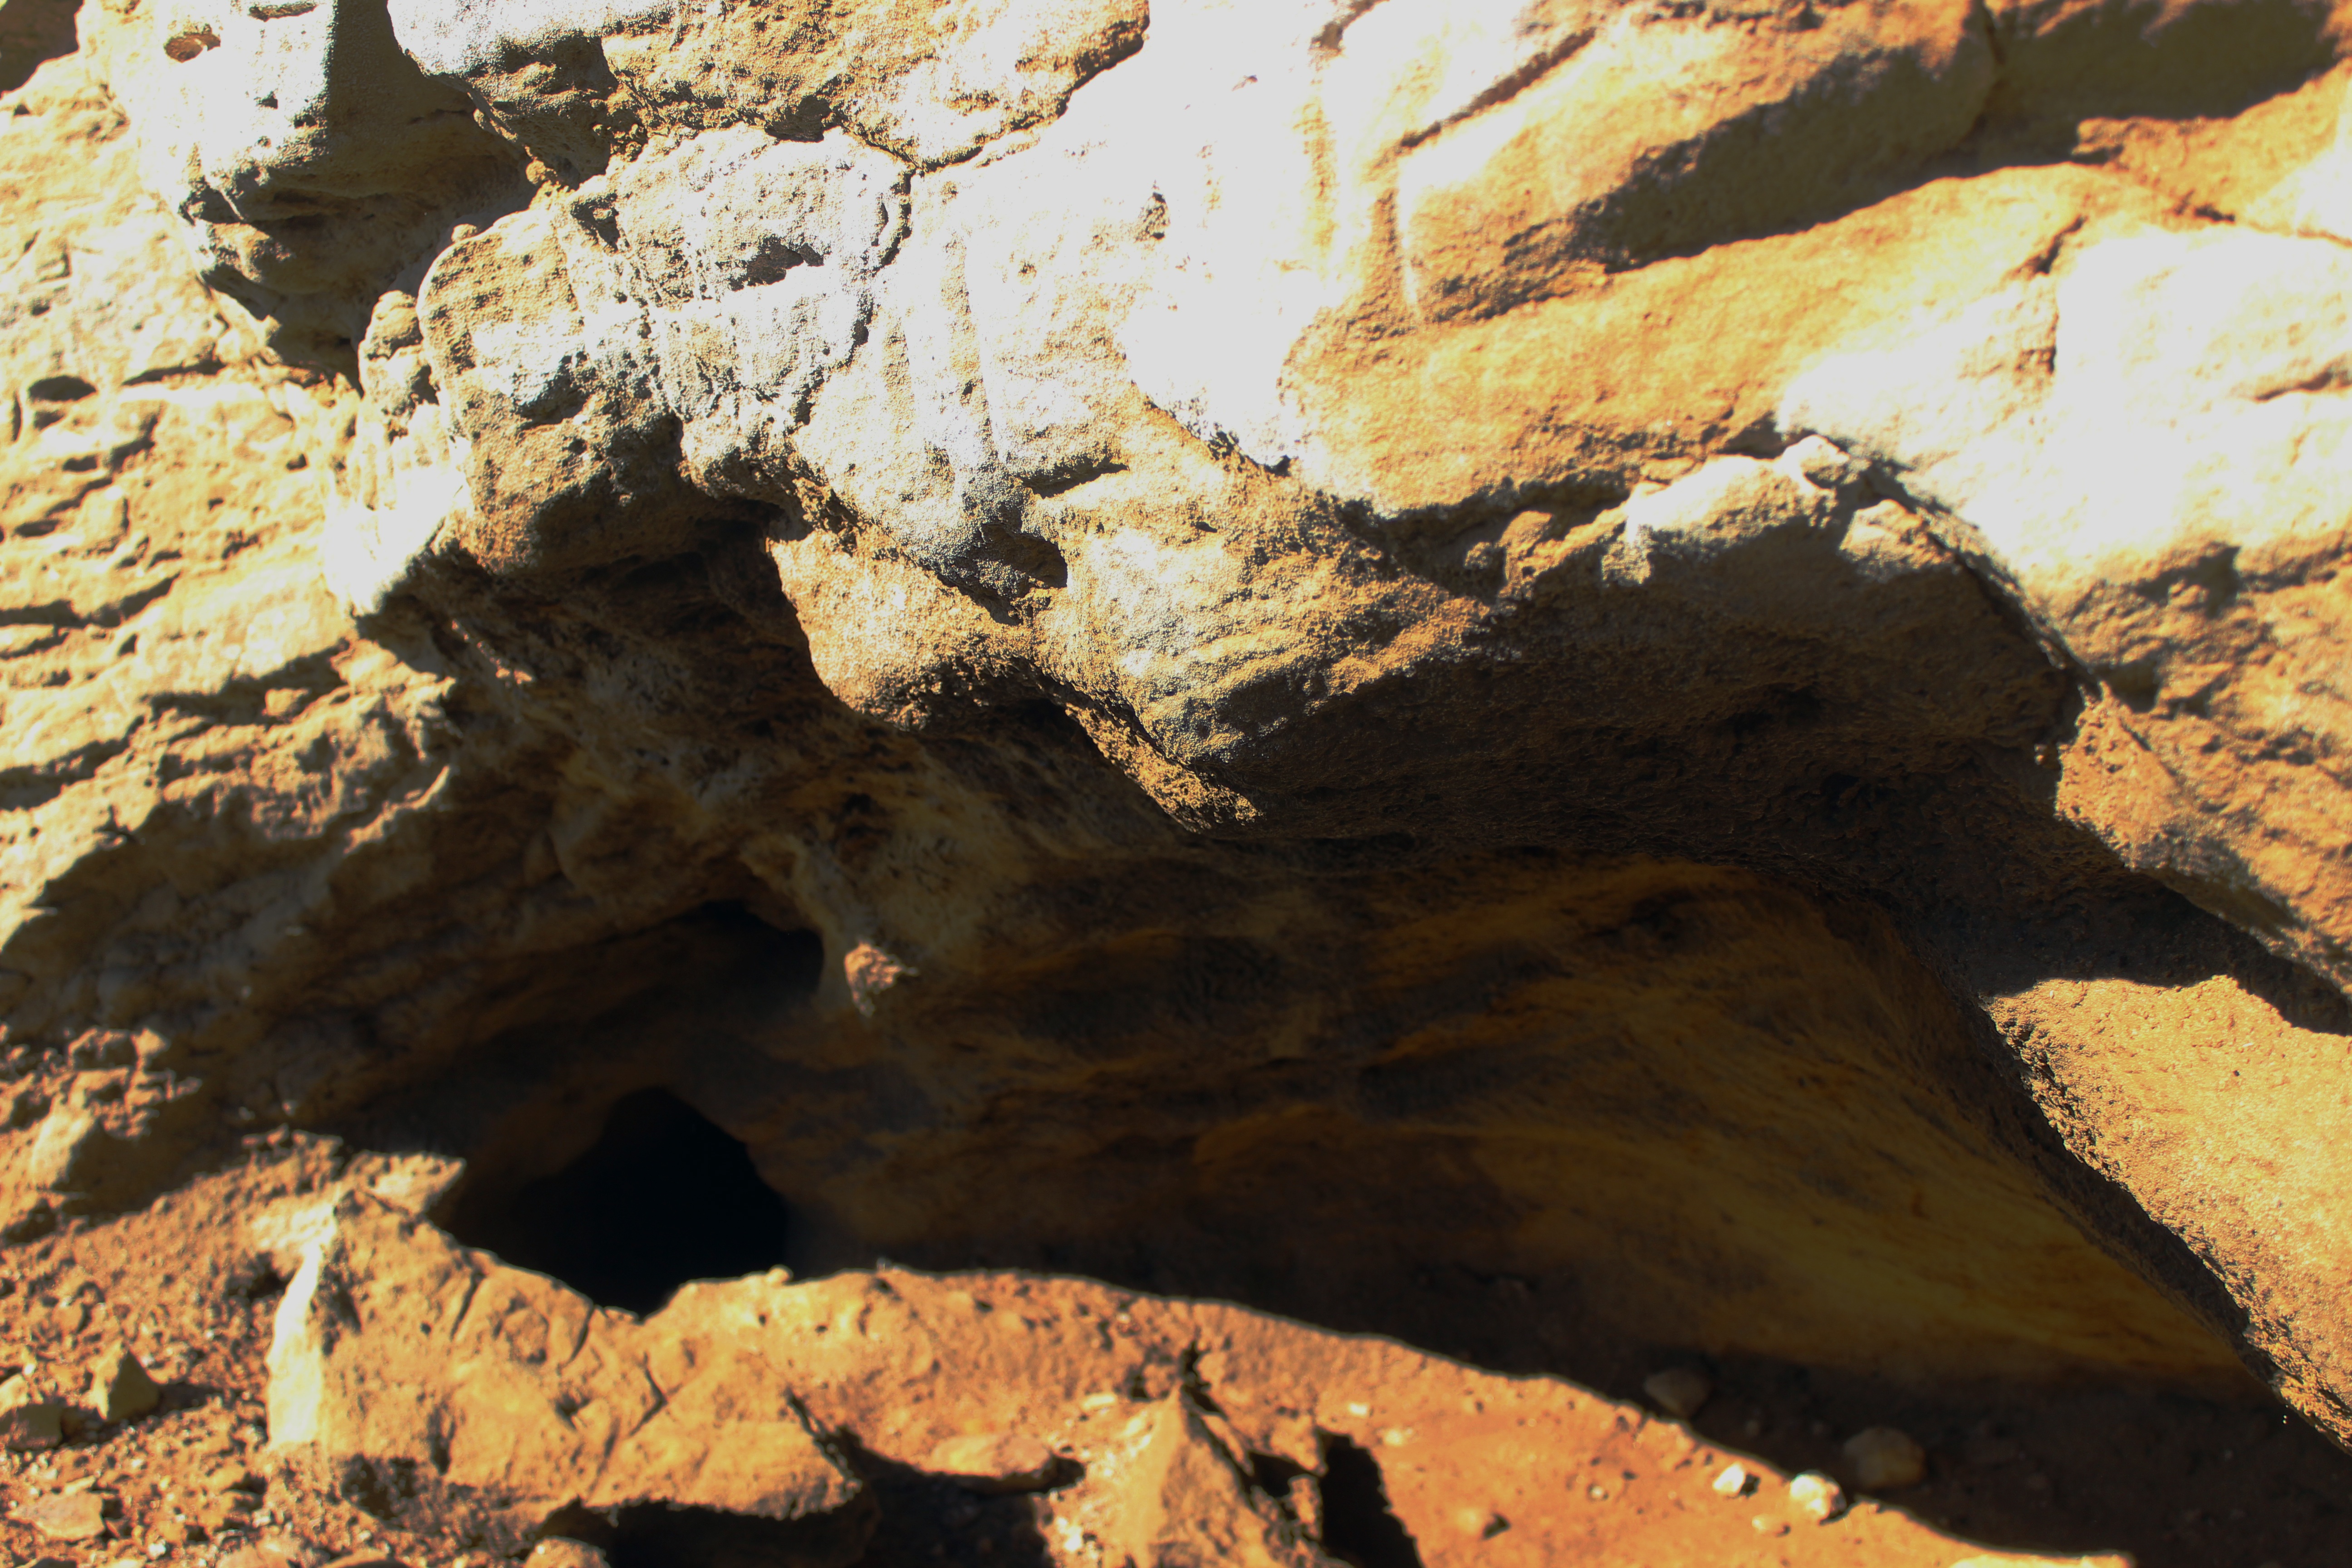
rock, formation, cave, soil, terrain, material, geology, wadi, landform, geographical feature